Nanok East Greenland Fishing Company

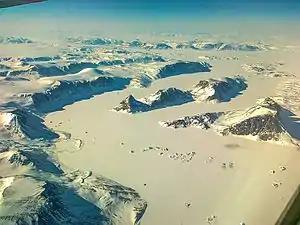
View of the SW Dove Bay. The island in the middle to the right is Nanok Ø, named after the company.

Nanok East Greenland Fishing Company (1929–1990), generally known as Nanok, was a Danish company in Greenland, mainly active in the hunting and trading of arctic foxes for their fur.